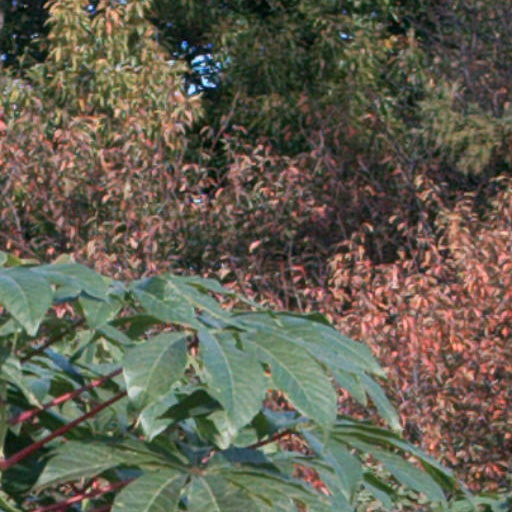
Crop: cassava